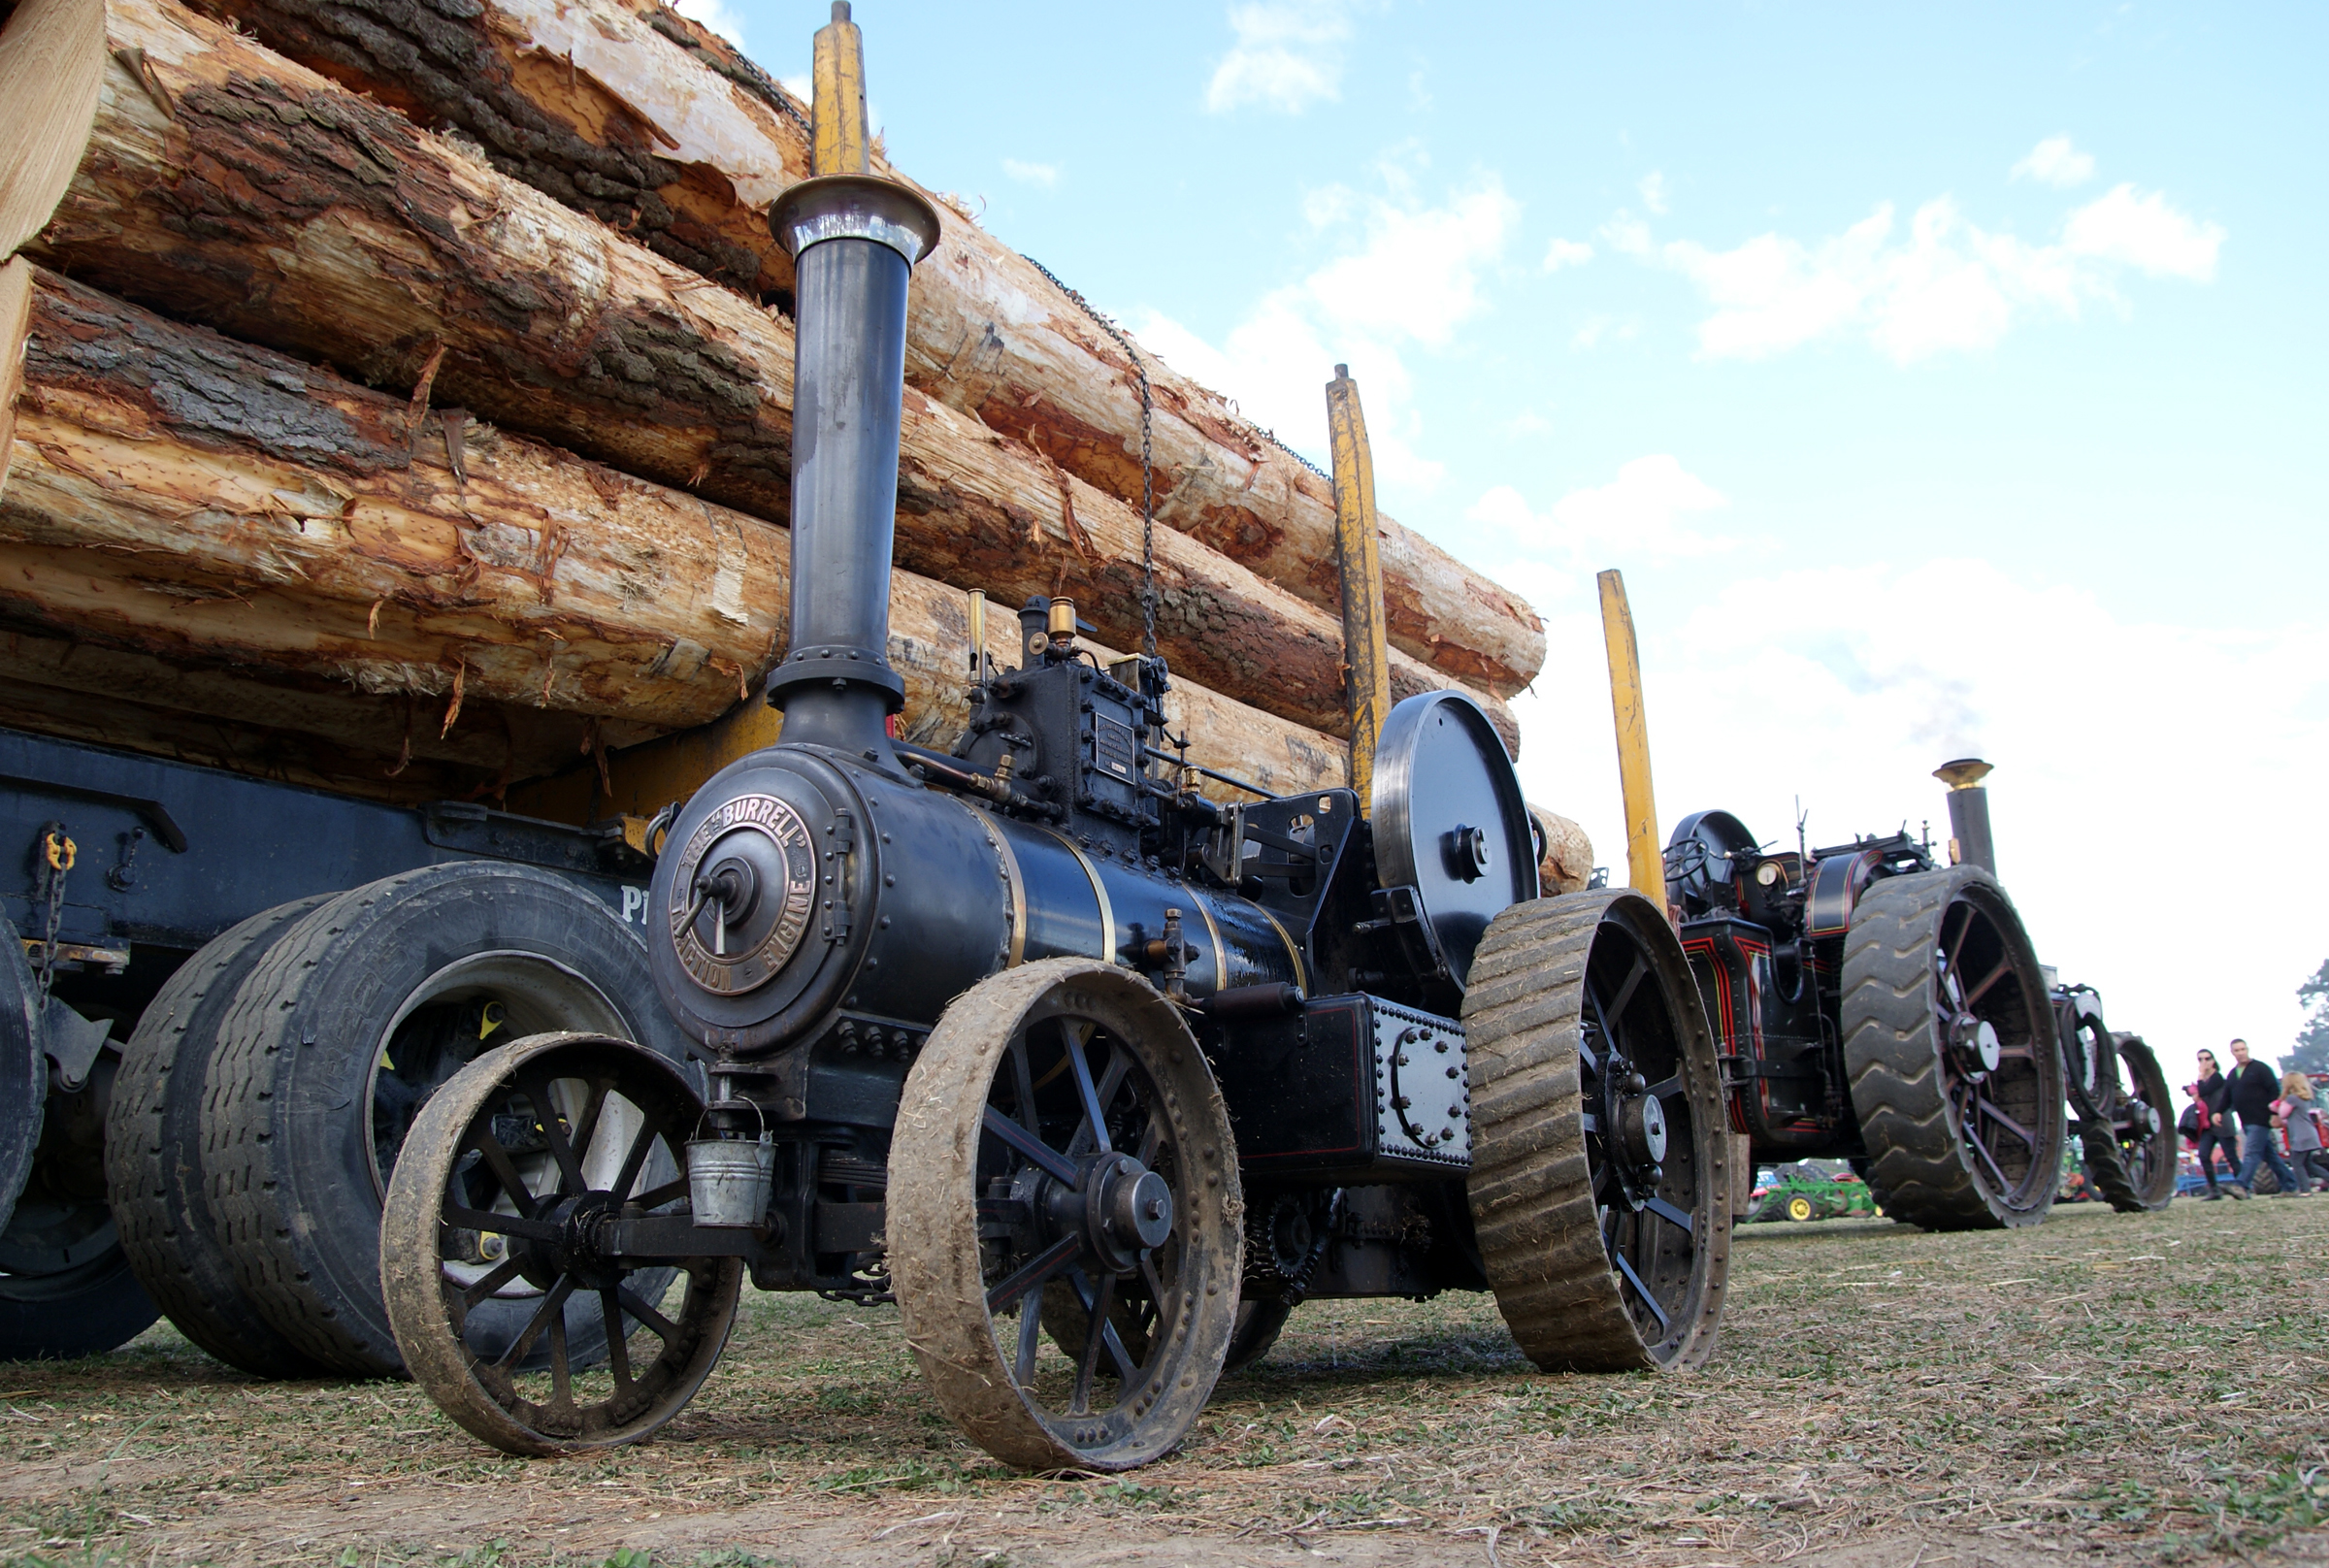
car, tractor, farm, vehicle, publicdomain, cannon, steamdrivenengines, tractionenginerallys, steamroadvehicles, oldstylefarming, agricultural machinery, land vehicle, off roading, burrelltractionenginesteamengines, vintagemachinerydisplays